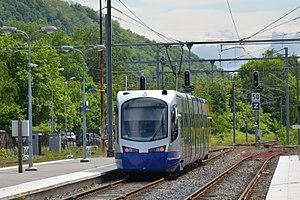
Siemens Avanto SNCF U25500 TT18, à la gare de Thann, en attente d'ouverture du signal en provenance de Mulhouse Gare Centrale.
Le Siemens S70 ou Avanto, aussi désigné U 25500 par la Société nationale des chemins de fer français, est une gamme de matériels utilisés comme tramway, métro léger et tram-train construits par Siemens Mobility. Des rames S70 en version tram-train ont été commandées par la SNCF et livrés en 2006 suivis de nouveaux véhicules en 2010 pour le tram-train Mulhouse Vallée de la Thur.
L’Alsace est une région culturelle et historique de l’est de la France à la frontière avec l'Allemagne et la Suisse. Ses habitants sont appelés les Alsaciens.
Mulhouse est une ville française, métropole du département du Haut-Rhin, située en région Grand Est. Héritière de la République de Mulhouse, elle fait partie de la région culturelle et historique d'Alsace.
Le tram-train Mulhouse Vallée de la Thur est une ligne exploitée conjointement par Soléa et la SNCF, reliant Mulhouse à Thann. La mise en service a eu lieu le 12 décembre 2010, en même temps que l'ouverture de la ligne 3 du tramway de Mulhouse, dont elle emprunte les voies de la station Gare Centrale de Mulhouse à la station Lutterbach. Ensuite, elle utilise les voies de la ligne de Lutterbach à Kruth jusqu'à la station Thann-Saint-Jacques. La section en milieu urbain appartient à Mulhouse Alsace Agglomération, le reste de la ligne fait partie du réseau ferré national, propriété de SNCF Réseau.